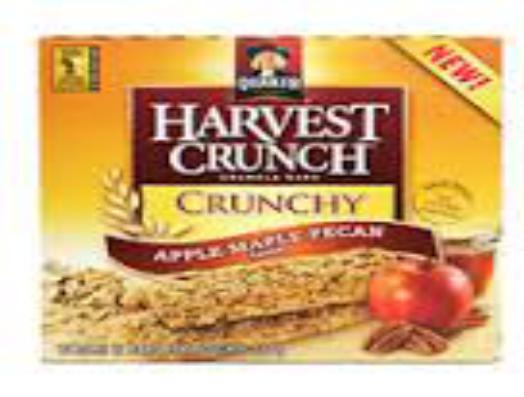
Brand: Harvest Crunch
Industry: Food